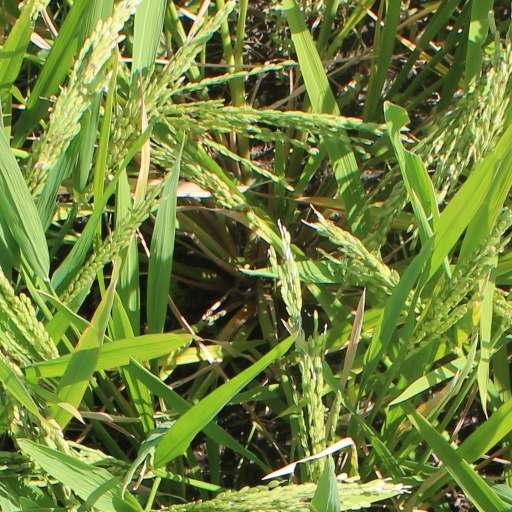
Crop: rice